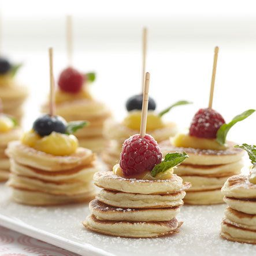
recipe for dish - this would be a cool way to display breakfast in the morning for guests !